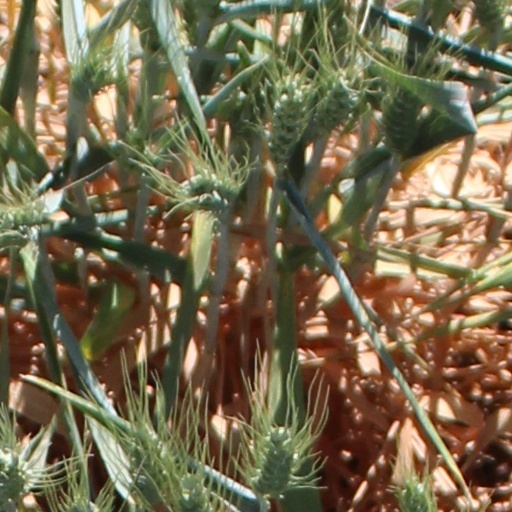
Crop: wheat